Propeller walk

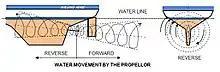
Axial and radial movement of propeller water (Note, the prop on the left is right handed whilst the one on the right is left handed.)

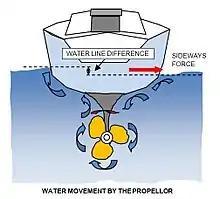
Radial movement of propeller water (left-handed prop)

A propeller is called right-handed if it rotates clockwise in forward gear (when viewed from the stern). A right-handed propeller in forward gear will tend to push the stern of the boat to starboard (thereby pushing the bow to port and turning the boat counter-clockwise) unless the rotation is corrected for. In reverse gear, the turning effect will be much stronger and with opposite direction (pushing the aft to port). A left-handed propeller acts analogically to the right-handed but with all rotation directions reversed.